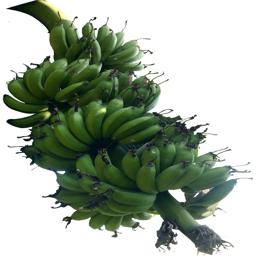
Label: MALBHOG FRUIT